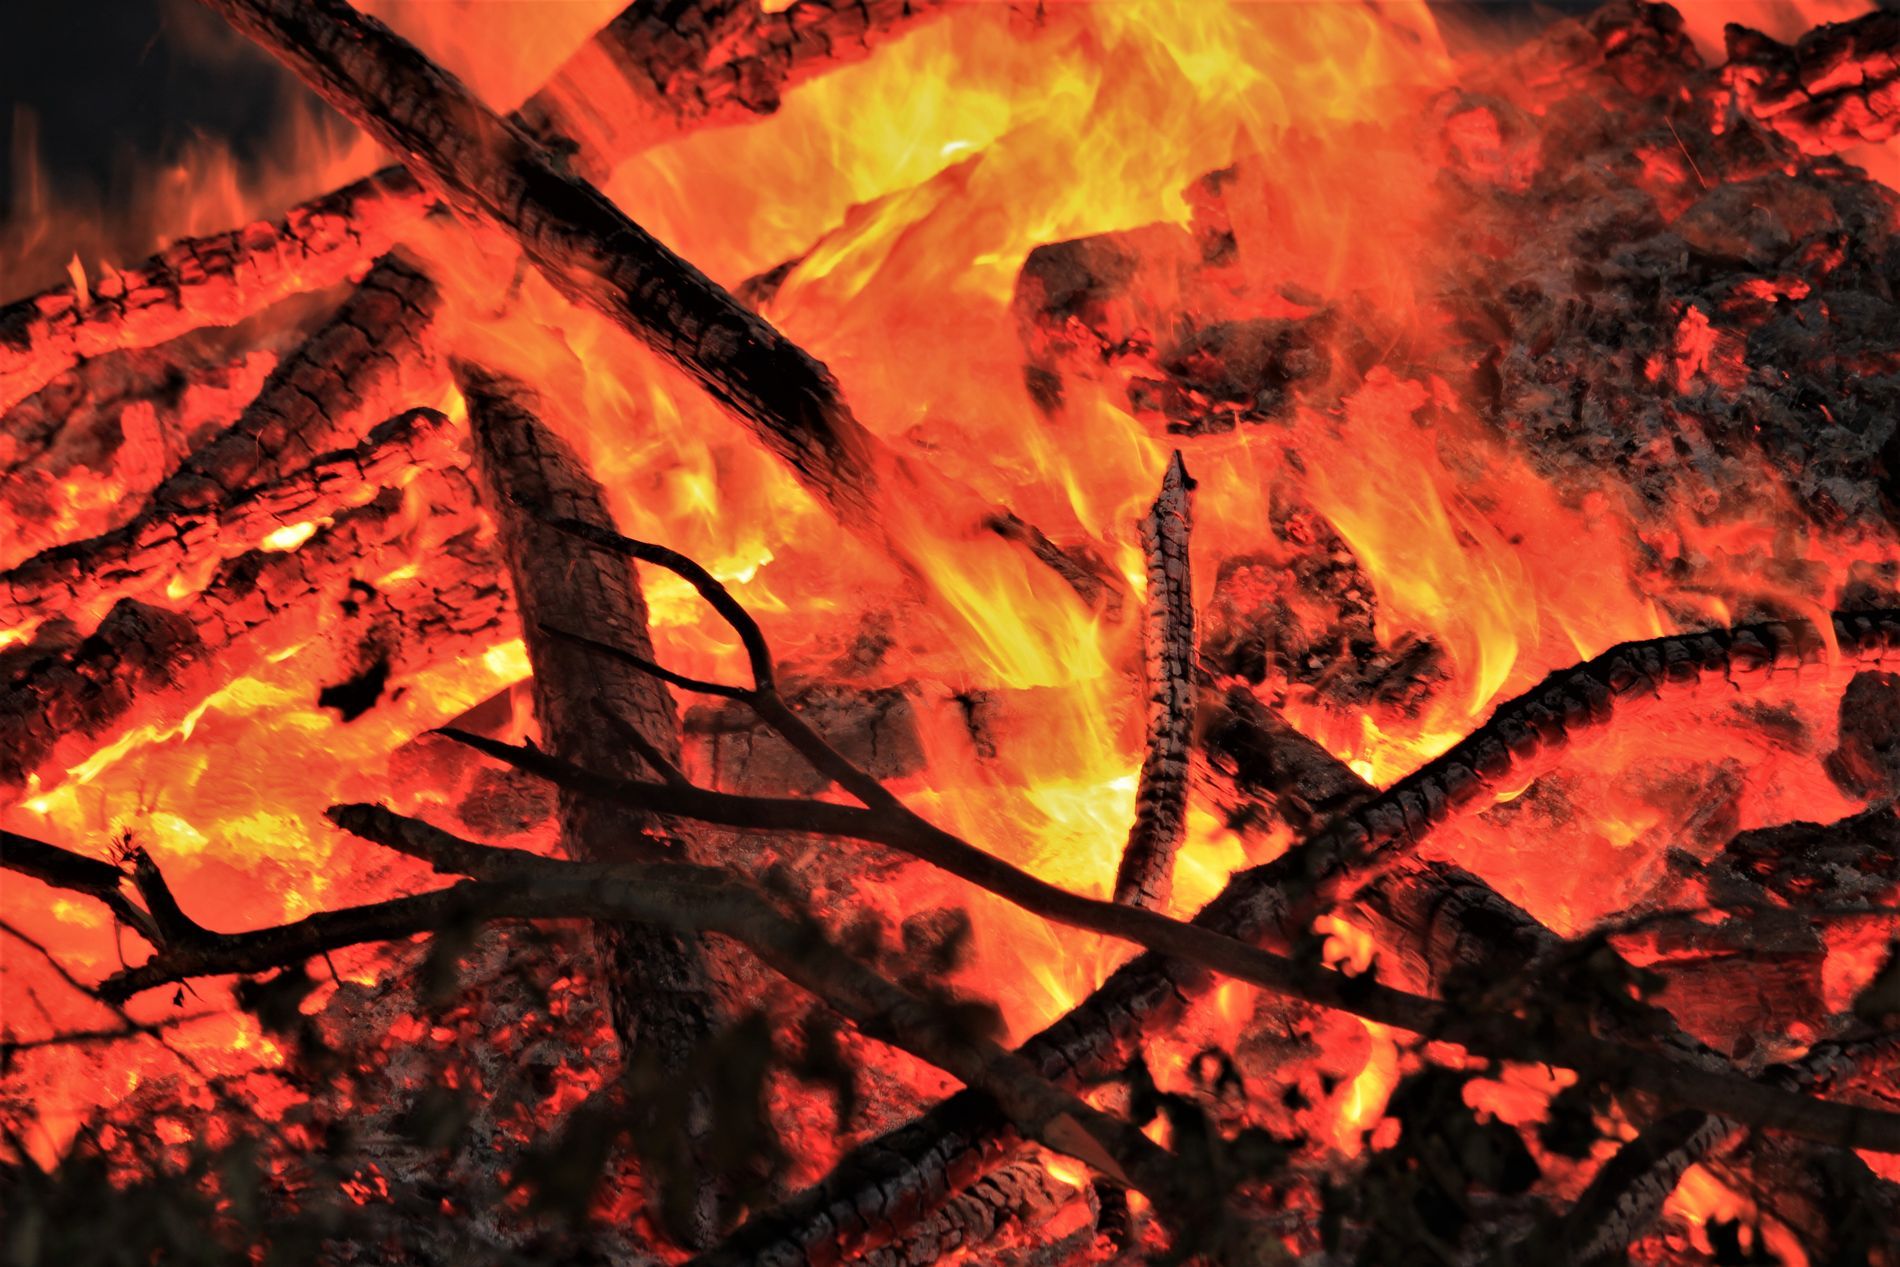
Consumed by Flames.
An image captures an intense fire highlighting the vivid colors and details of the flames along with the charred elements in the background.
A landscape image taken from a close up shot at a straight-on angle showcasing the amazing details of the flames in warm and intense tones creating a dramatic and powerful atmosphere.
Labels: Bonfire, Fire, Flame, Mountain, Nature, Outdoors, Volcano, Charred remains, Flames
Camera: Canon Canon EOS REBEL T2i
Lens: 55.0 - 250.0 mm, Canon EF-S 55-250mm f/4-5.6 IS STM
Aperture: F5.6
Exposure: 1/40 sec
ISO: 100
Focal length: 117.0 mm